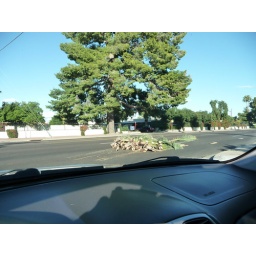
uh someone dropped some tree in the road :P